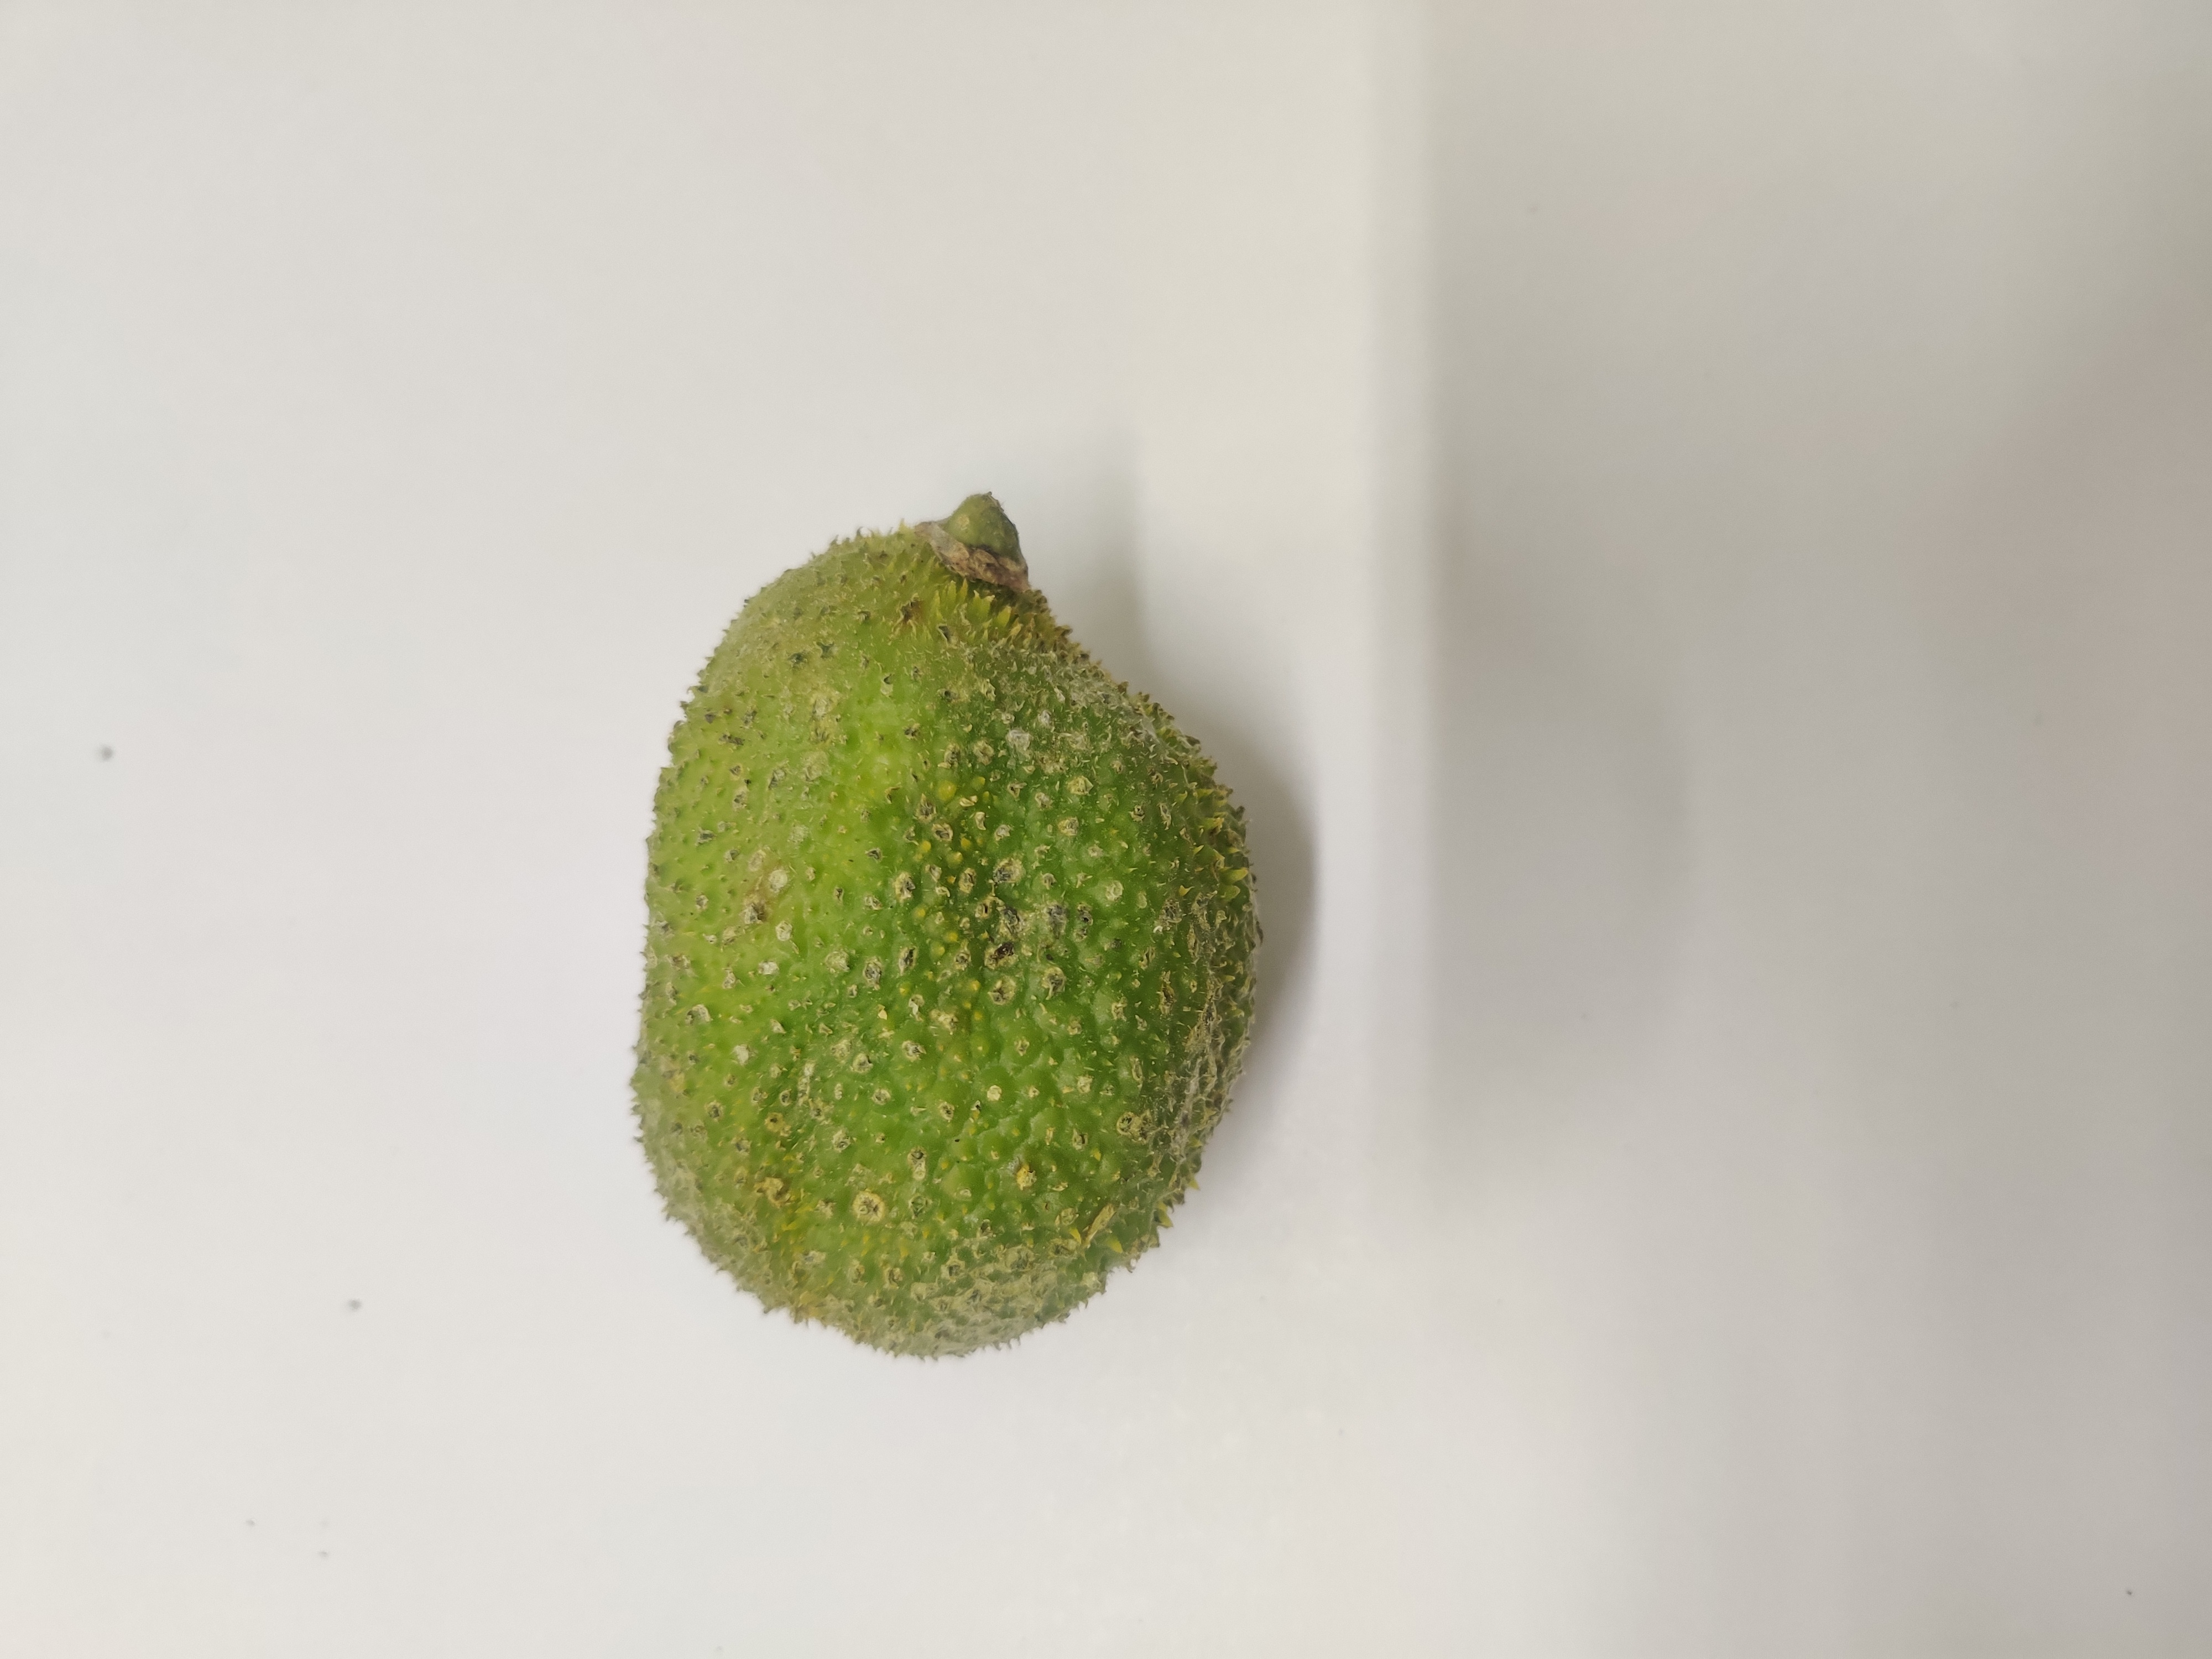
Crop: Spiny Gourd
Condition: Severely Damaged